Arnold Blackner

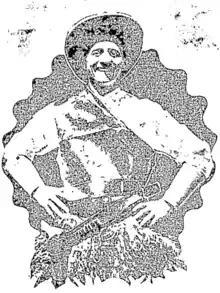
Cowboy Tenor Arnold E. Blackner

In 1914, he performed in a group called "That Different Quartette" with H. R. Poulton, Arnold Poulton, and Alvin Keddington. Blackner was referred to as "The Cowboy Tenor" during his early performance period. Blackner played a concert in Saltair in 1918 in "one of the best programs of the entire season." He sang in a duet with Albert J. Southwick at a July 1922 Saltair band concert. In 1926, he performed in a silent movie theater as entertainment to accompany the movie. He sang "O Lord, Remember Me" in the October General Conference of the Church of Jesus Christ of Latter-day Saints (LDS Church) in 1928. A student newspaper called him a "world famous tenor" in 1928.